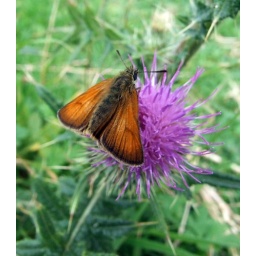
Wings flat, Orange skipper butterfly on a thistle flower at Appleby in Westmorland golf course